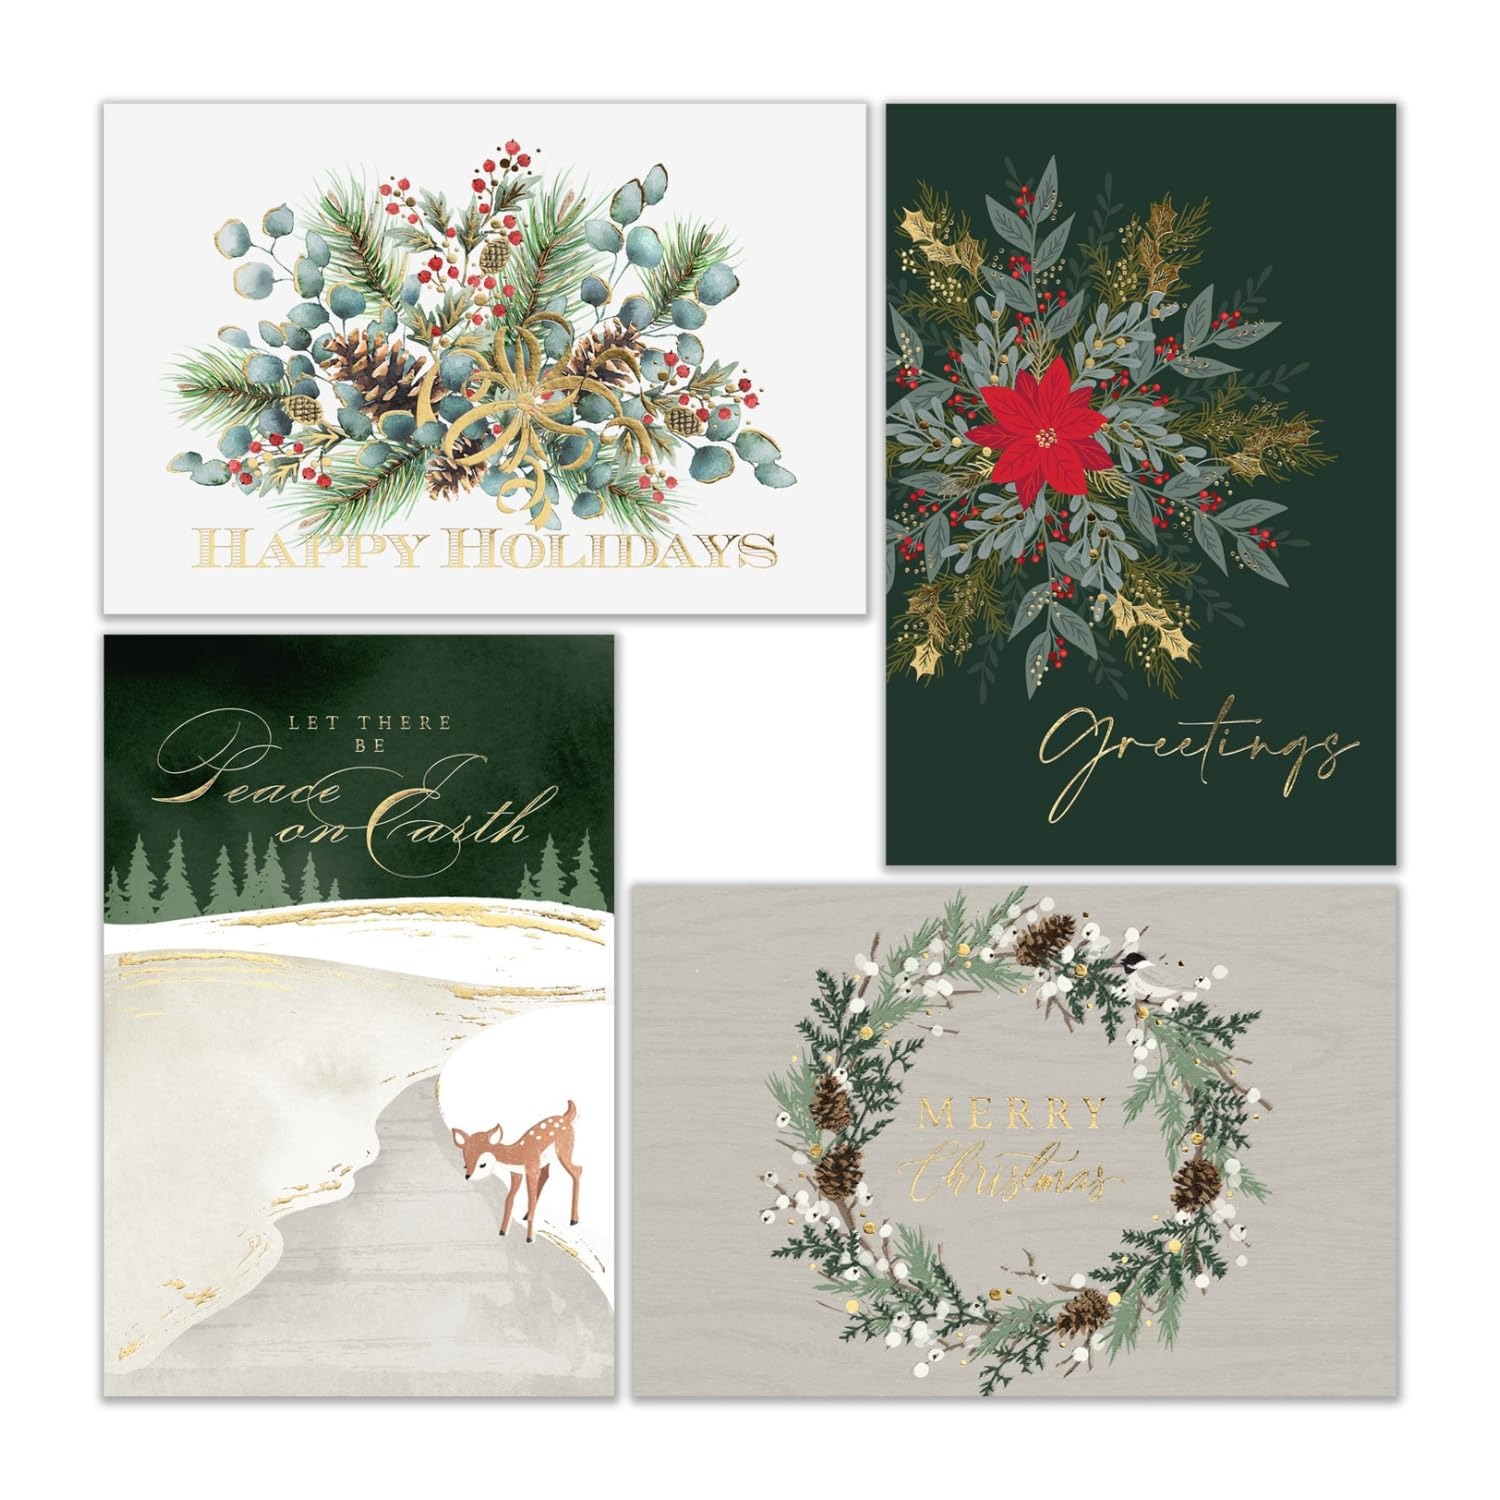
Item Name: MASTERPIECE STUDIOS Evergreen Foil Assortment Boxed Cards, 1 EA
Bullet Point 1: Assortment of 12 Evergreen Foil Holiday cards, 3 each of 4 different designs
Bullet Point 2: Inside Sentiments: Wishing you every happiness this holiday season and throughout the coming year.Wishing you a beautiful holiday season and a new year of peace and happinessMay the joy and peace of Christmas be with you today and always.May the peace and joy of the holiday season be with you throughout the coming year.
Bullet Point 3: Printed on high quality paper, folded cards measure 4" x 6"
Bullet Point 4: Friends and family enjoy displaying holiday cards throughout the season, even saving to reminisce for years to come; send them the best - send a Masterpiece
Product Description: Evergreen Foil Holiday Assortment boxed holiday cards featuring a versed assortment pack of twelve cards, three each of four designs. Folded Card Size: 4" x 6". Inside Sentiments: Wishing you every happiness this holiday season and throughout the coming year.Wishing you a beautiful holiday season and a new year of peace and happinessMay the joy and peace of Christmas be with you today and always.May the peace and joy of the holiday season be with you throughout the coming year.Inside Sentiments: Wishing you every happiness this holiday season and throughout the coming year.Wishing you a beautiful holiday season and a new year of peace and happinessMay the joy and peace of Christmas be with you today and always.May the peace and joy of the holiday season be with you throughout the coming year.
Value: 1.0
Unit: Count

Price: 15.99